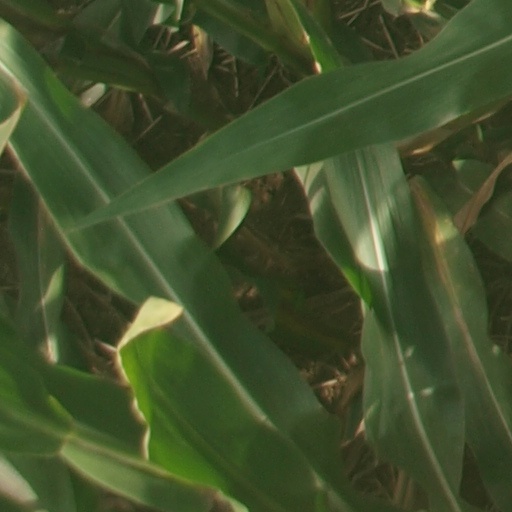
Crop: maize; corn